Answer in natural language. Which point is closer to the camera taking this photo, point A  or point B? Choose between the following options: A or B
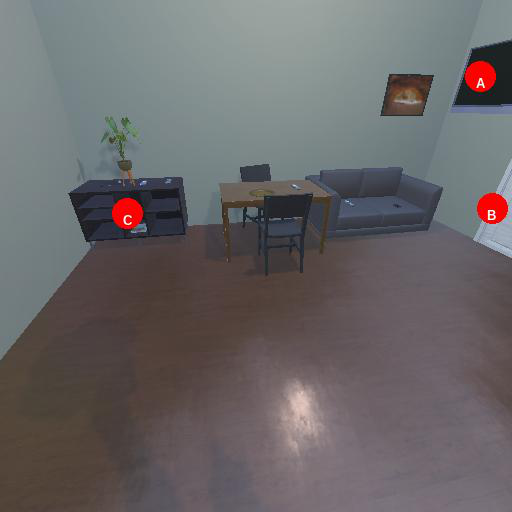
<answer>B</answer>